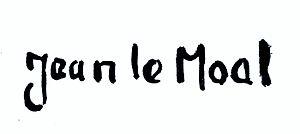
Signature du peintre Jean Le Moal, scan d'après carton d'invitation. This signature is believed to be ineligible for copyright and therefore in the public domain because it falls below the required level of originality for copyright protection both in the United States and in the source country (if different). In this case, the source country (e.g. the country of nationality of the signatory) is believed to be France. Cette image ou le texte qui y est représenté est seulement composé de formes géométriques simples et de texte. Elle n’atteint pas le seuil d'originalité nécessaire pour la protection du droit d’auteur, et est donc du domaine public. See autographs of Magritte (Commons, 29 août 2007) and Picasso (Commons, 30 décembre 2007)
Jean Le Moal, né le 30 octobre 1909 à Authon-du-Perche et mort le 16 mars 2007 à Chilly-Mazarin, est un peintre non figuratif français de la Nouvelle École de Paris.